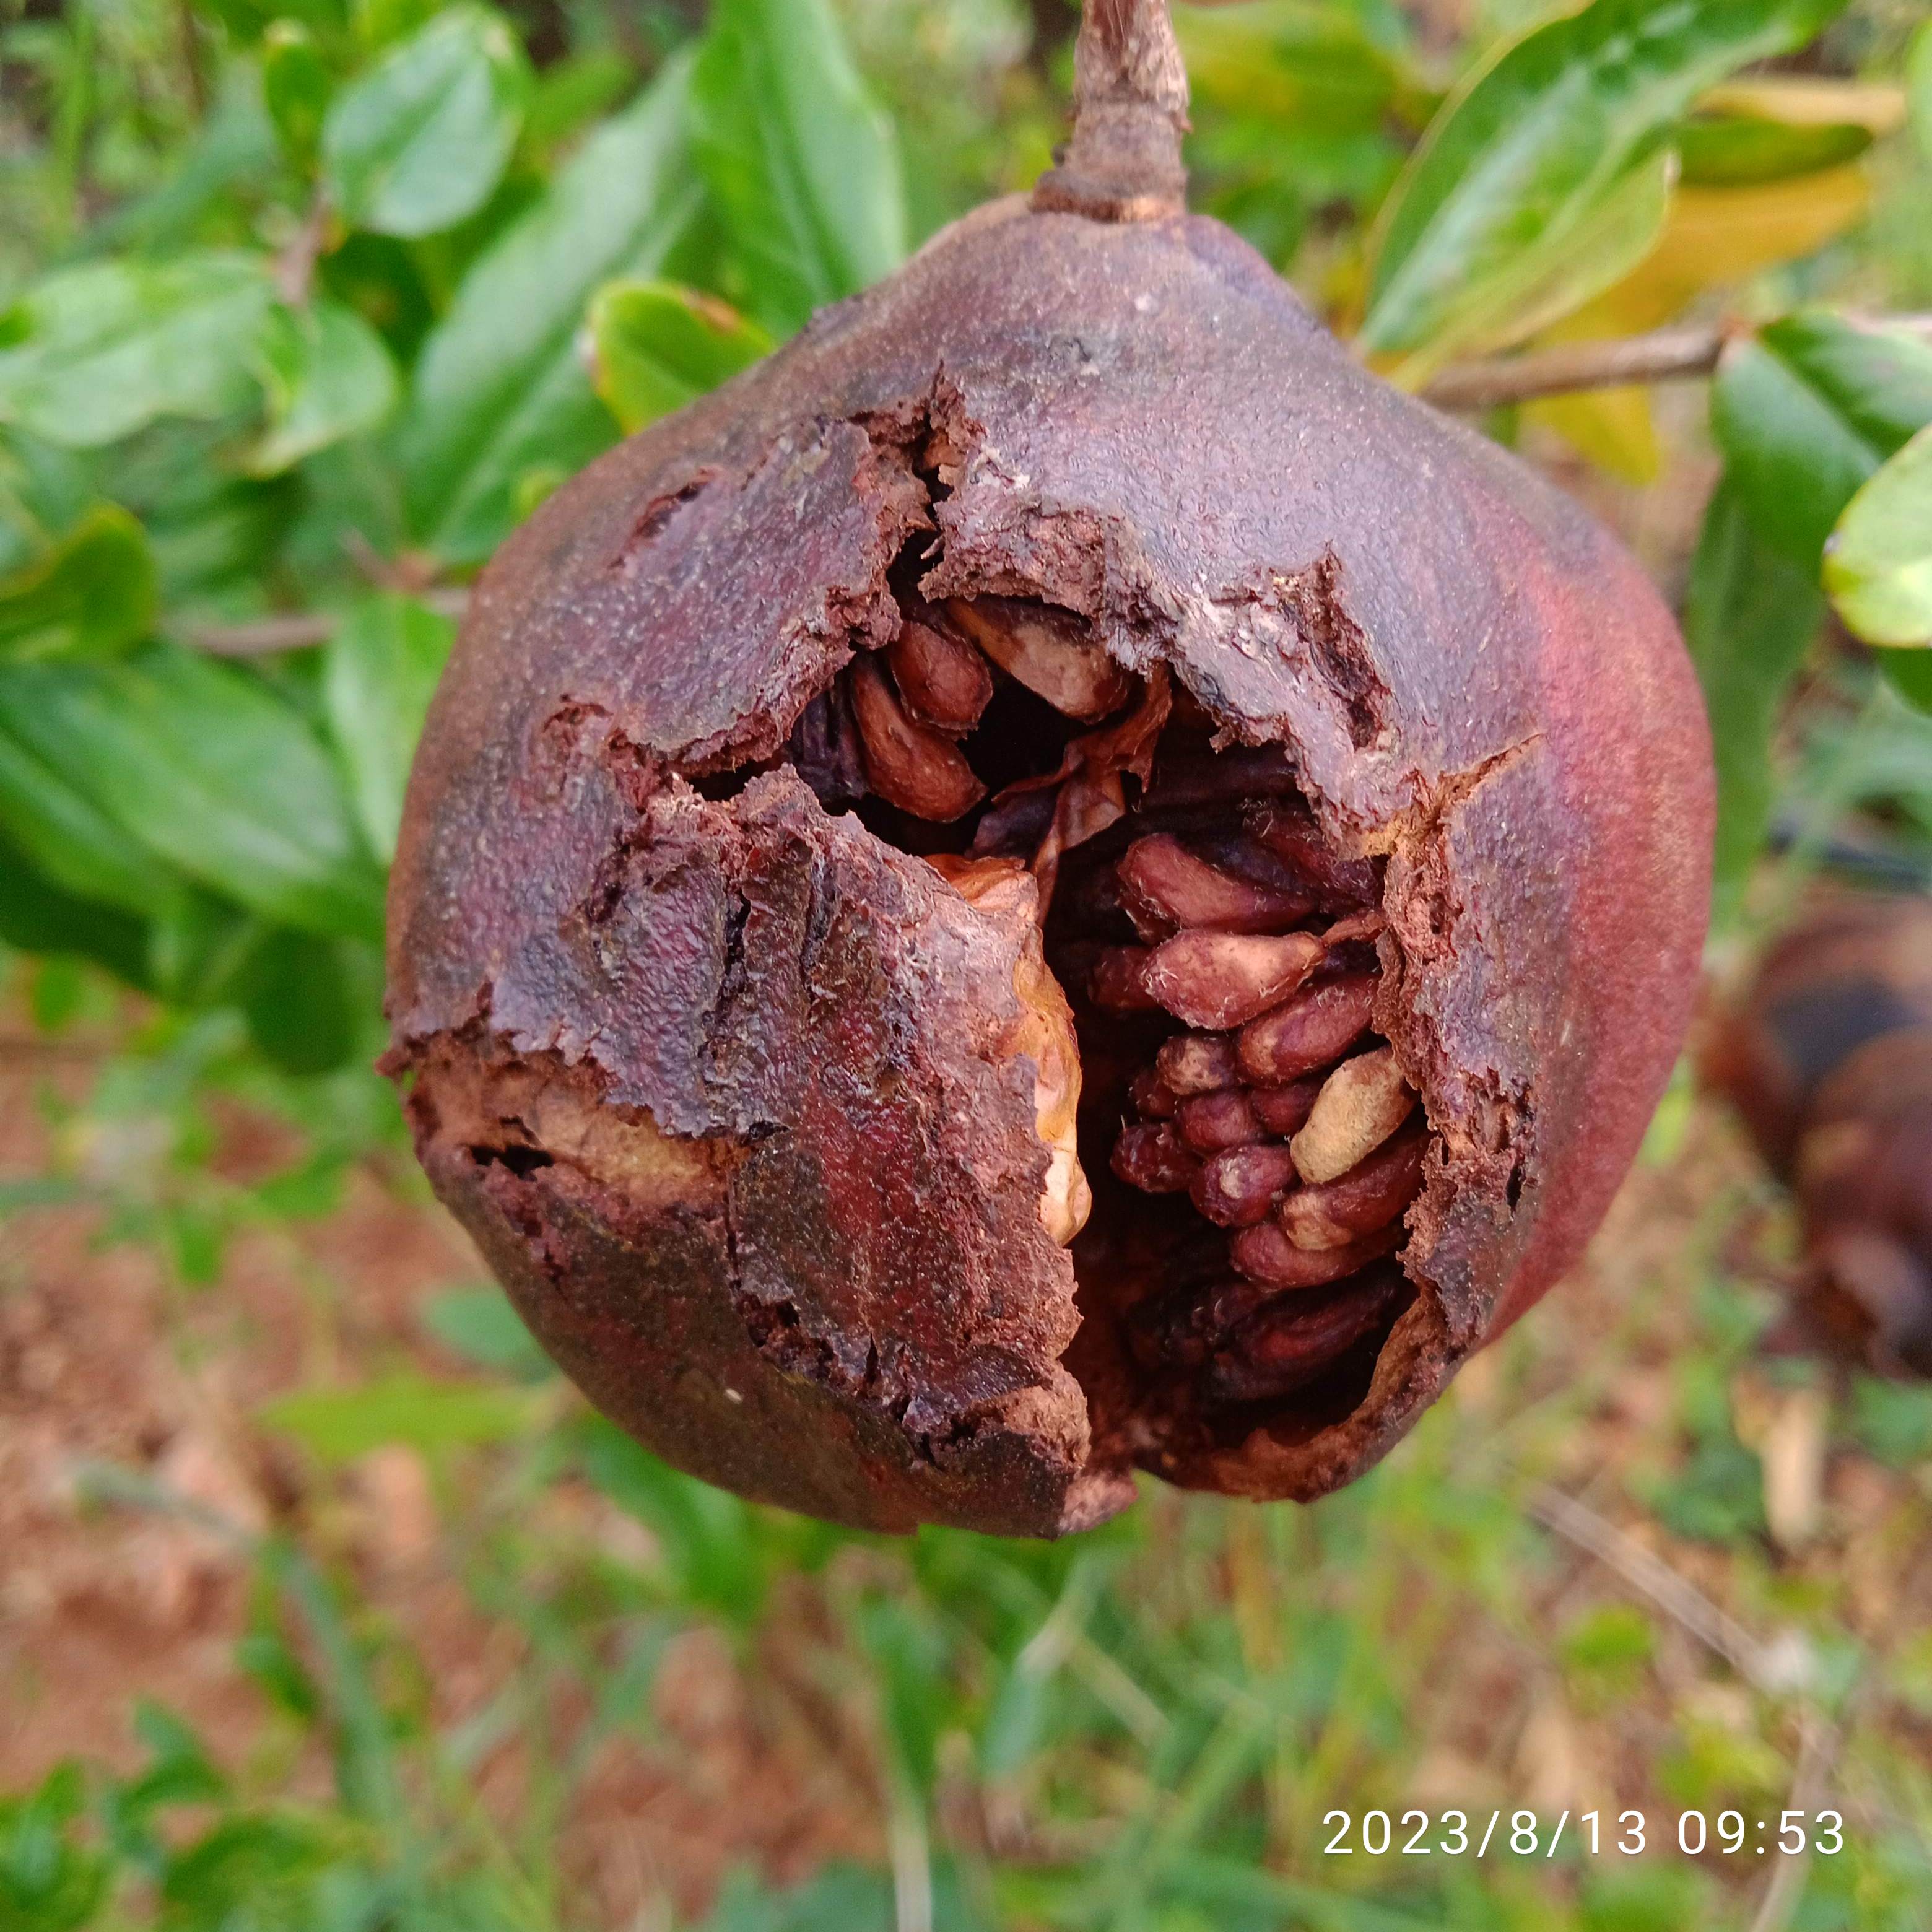
Label: Bacterial_Blight